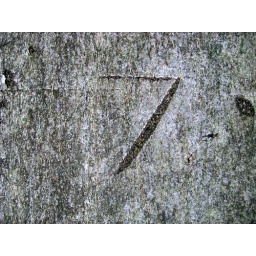
a hurting tree in the forest nearby